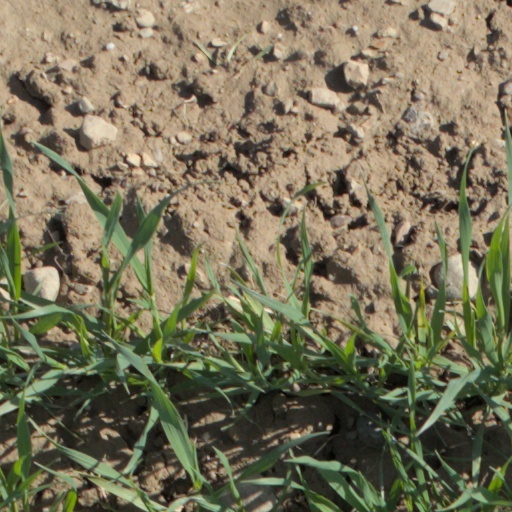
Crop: wheat